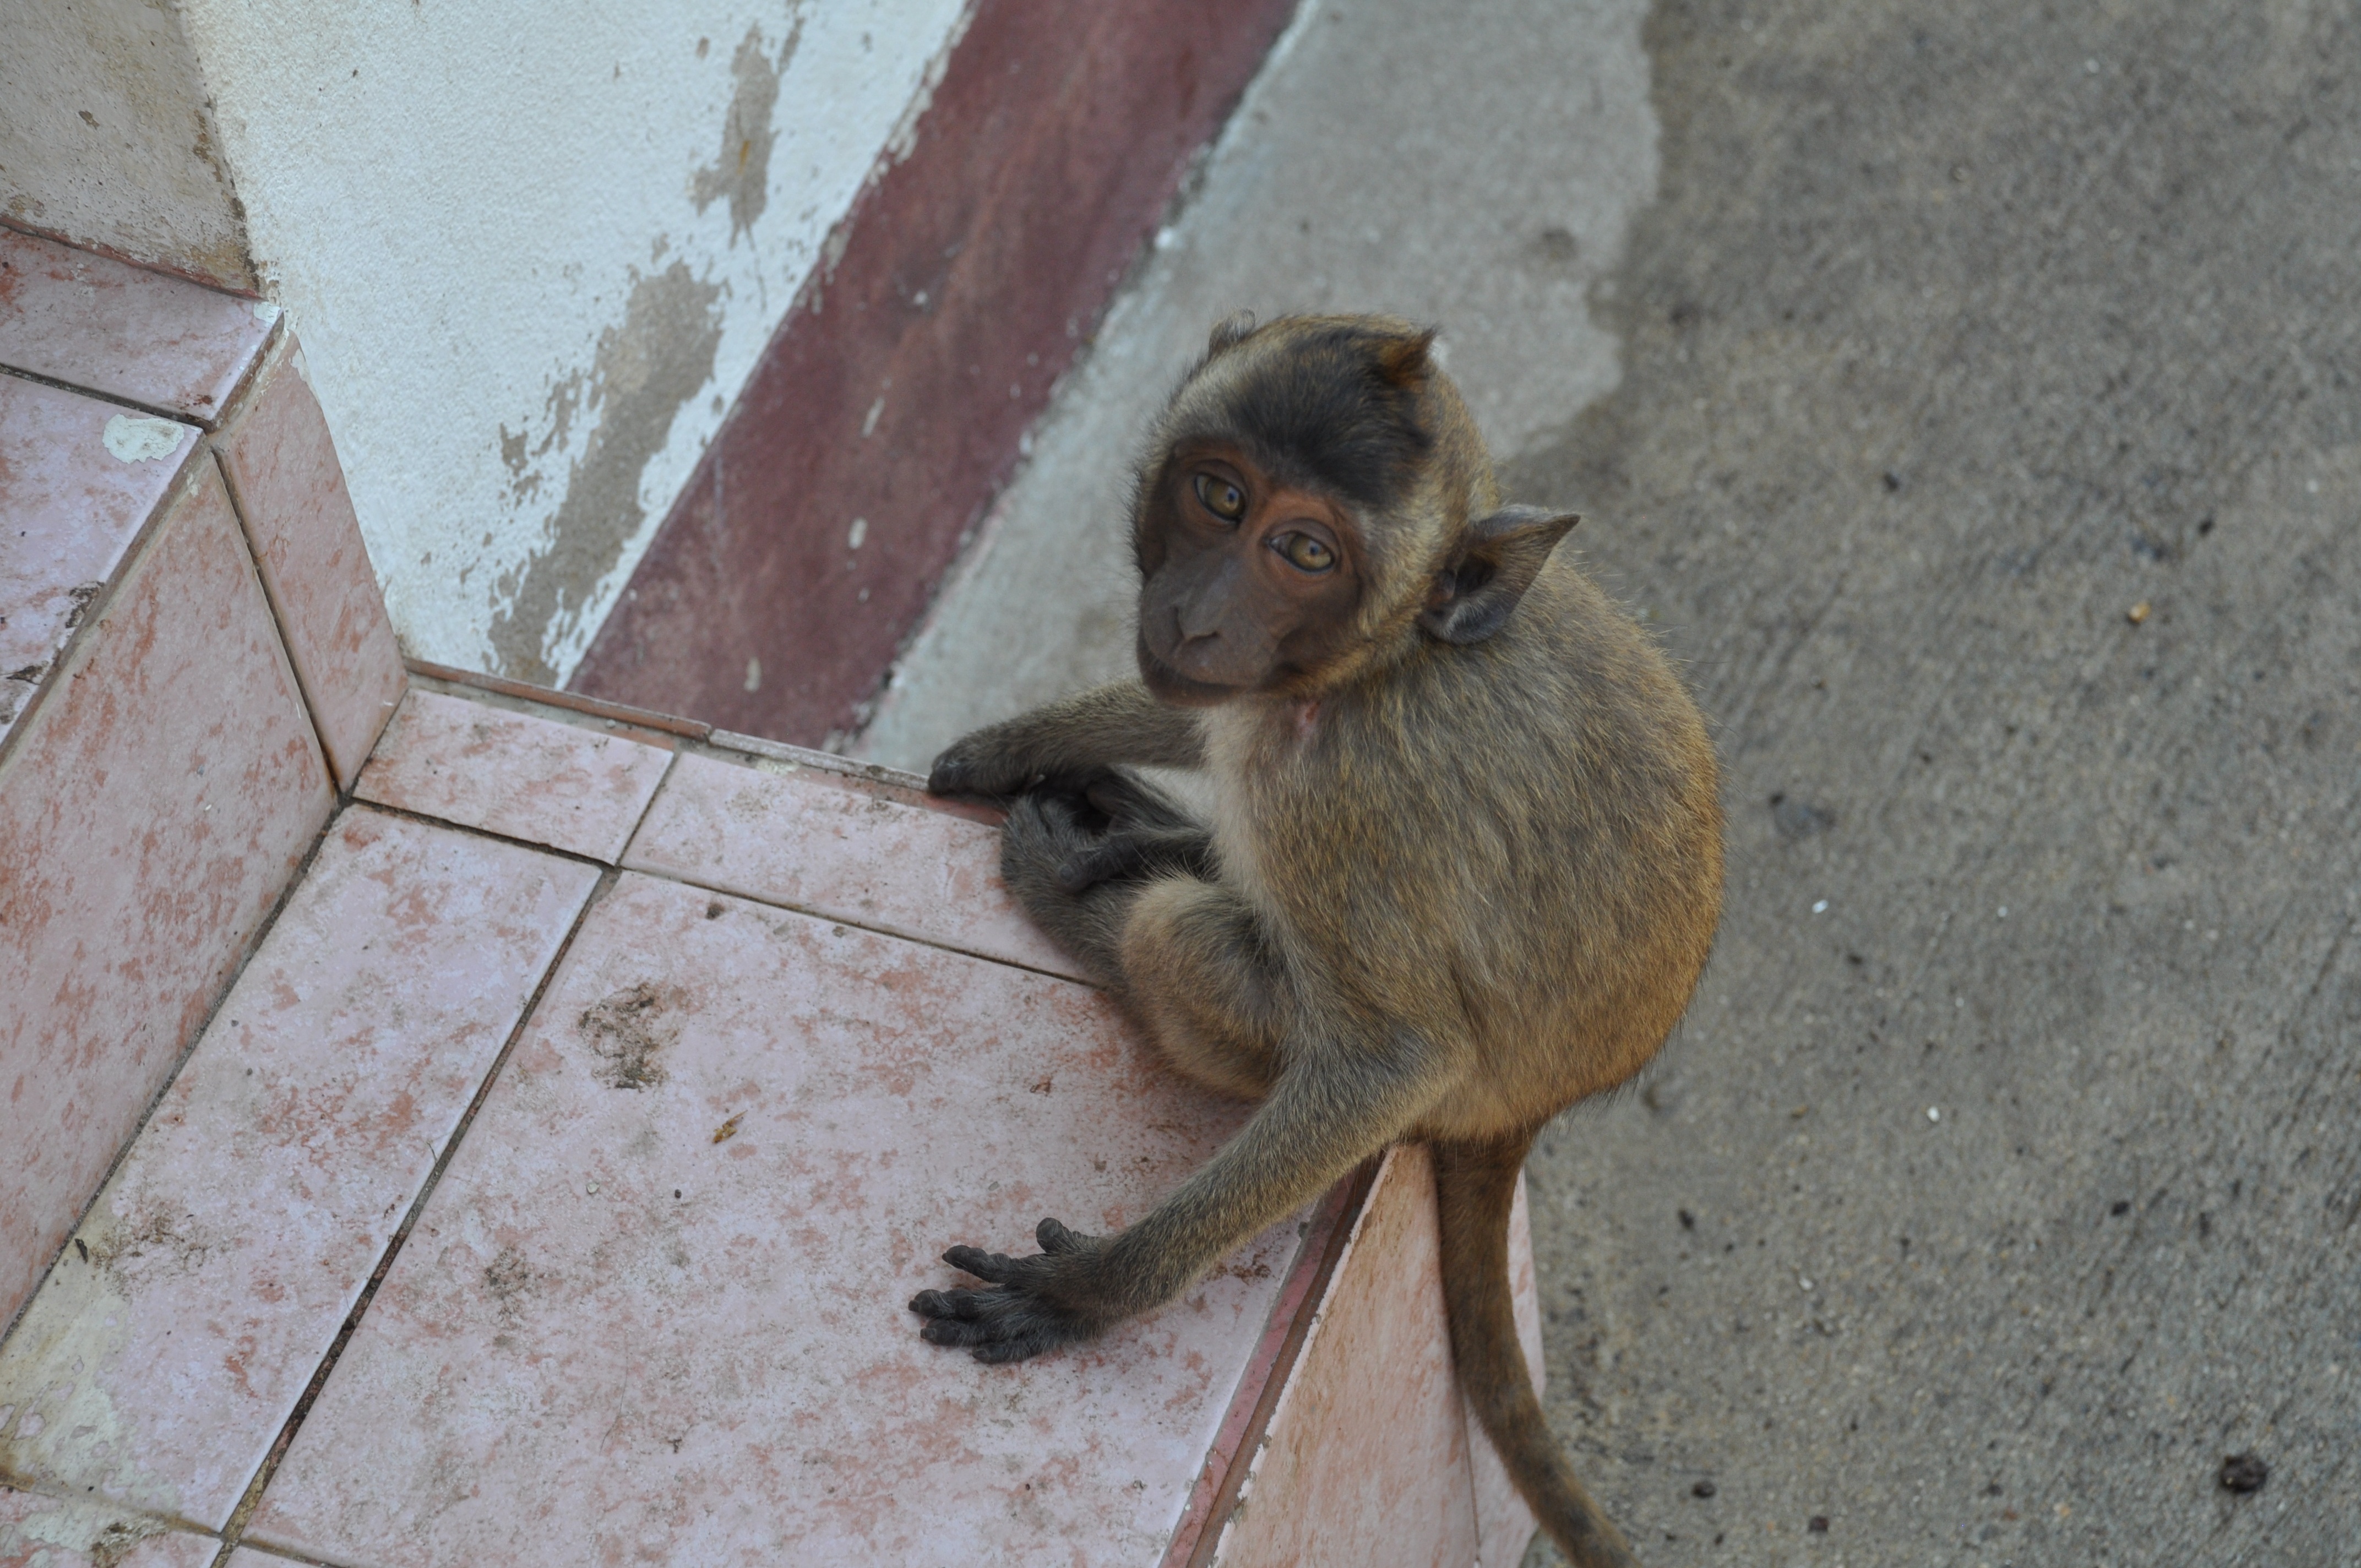
animal, mammal, fauna, primate, thailand, vertebrate, macaque, old world monkey, new world monkey, the monkey